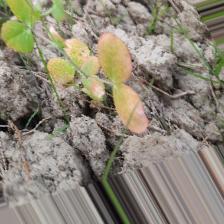
Label: Lentil Rust